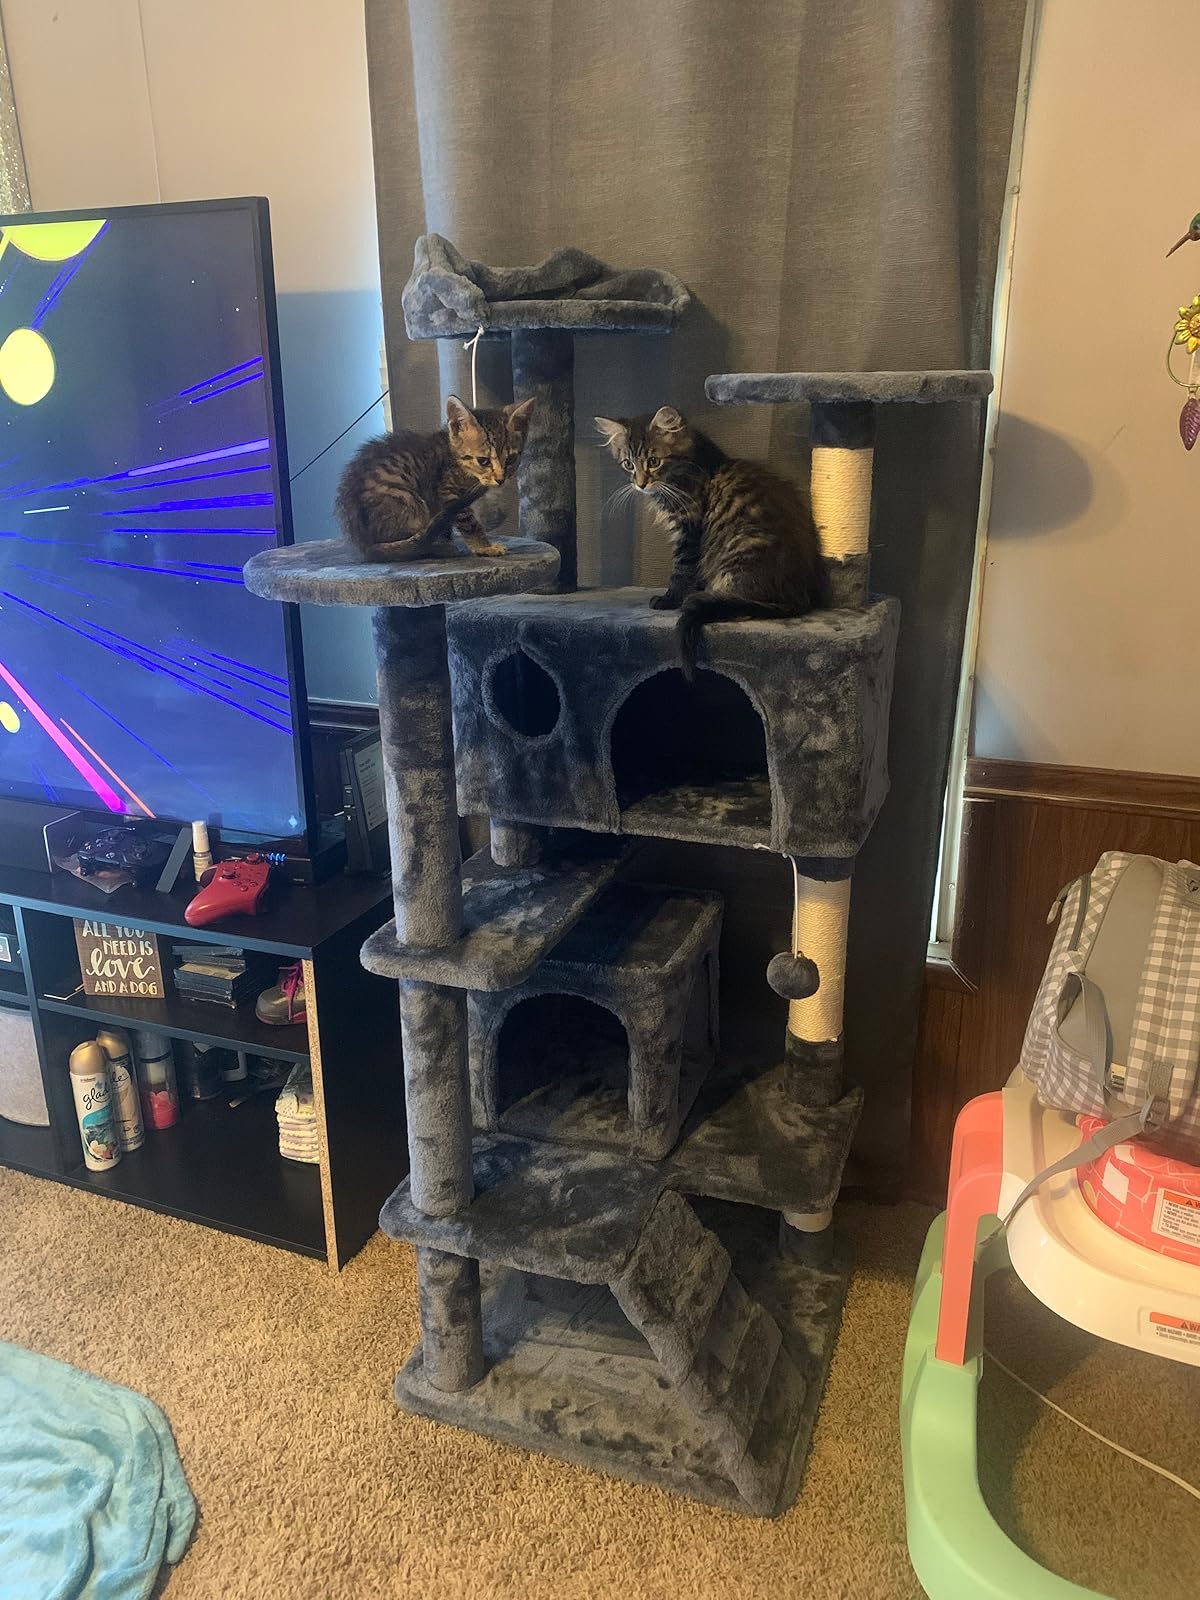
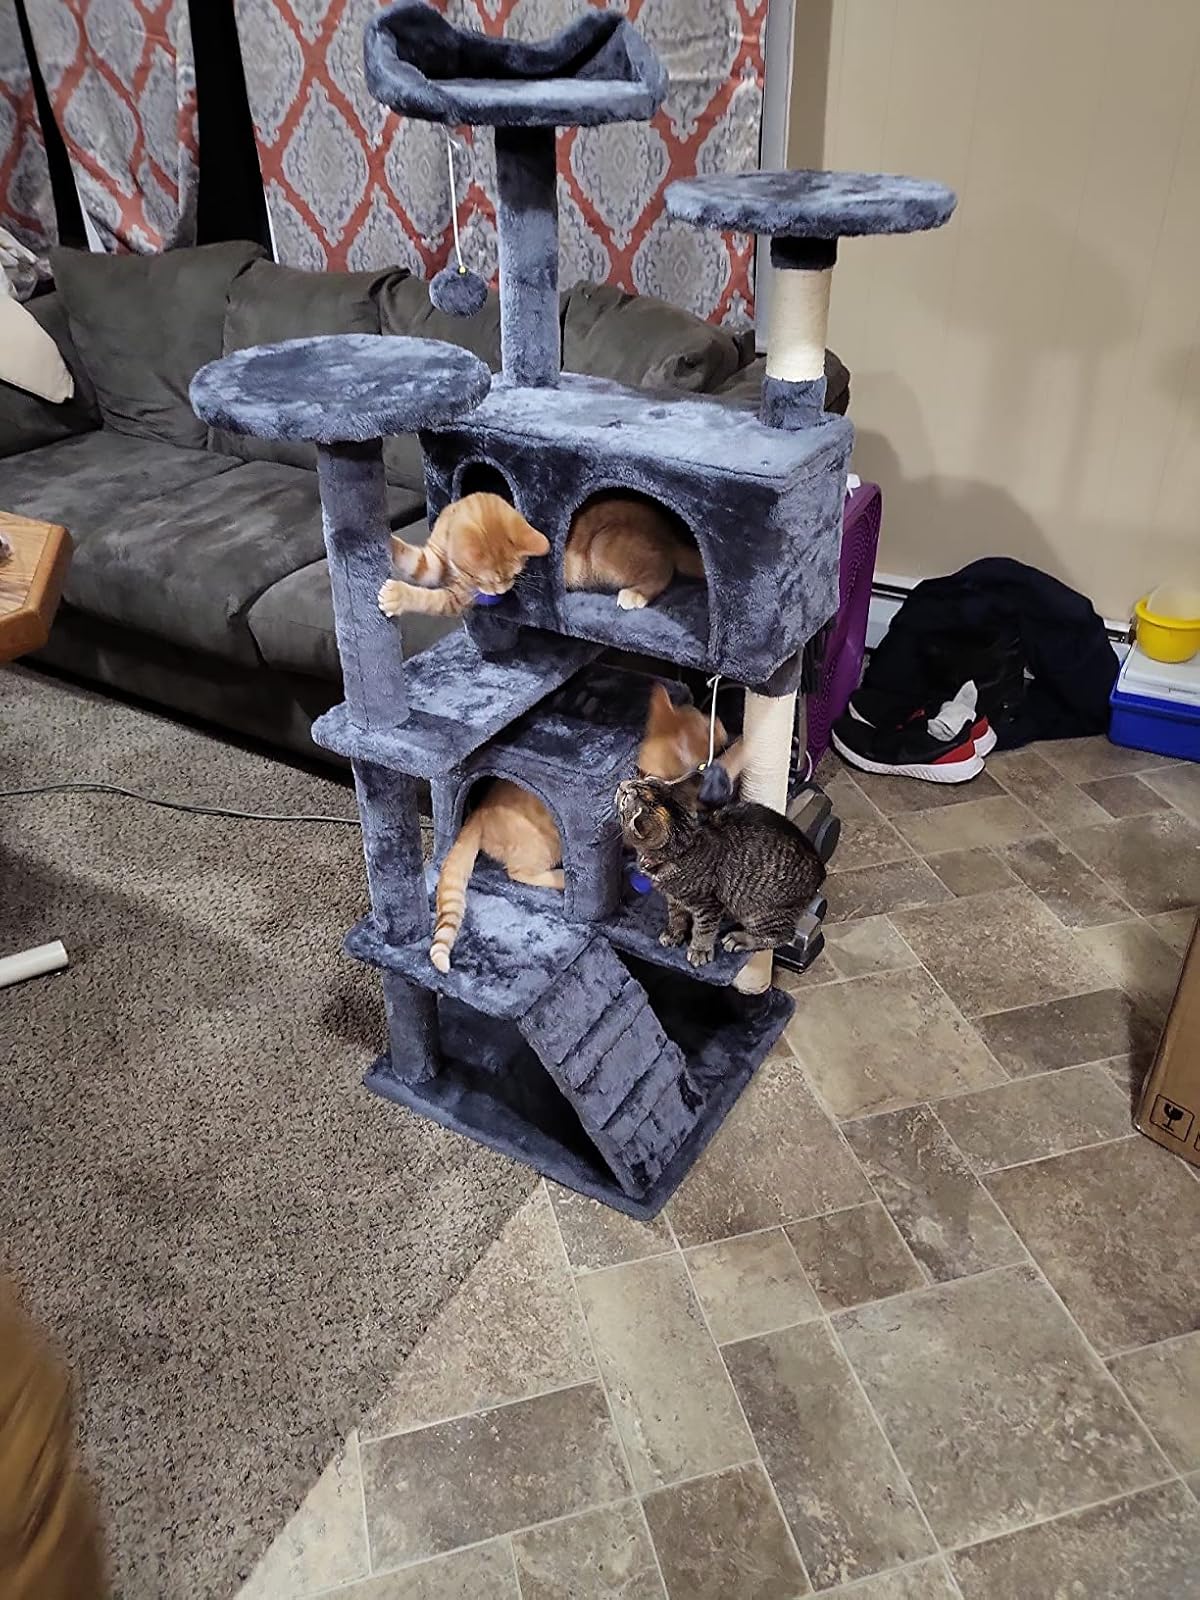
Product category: items_cat tree
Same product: yes